Second Partition of Poland

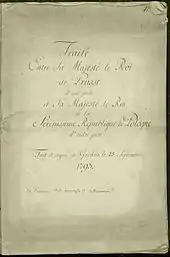
The Treaty of Grodno between Prussia and Poland (a French edition), later referred to as the Second Partition Treaty

On 23 January 1793, Prussia signed a treaty with Russia, agreeing that Polish reforms would be revoked and both countries would receive broad swaths of Commonwealth territory. Russian and Prussian troops took control of the territories they claimed, with Russian troops already present, and Prussian troops meeting only limited resistance. In 1793, deputies to the Grodno Sejm, the last Sejm of the Commonwealth, in the presence of Russian forces, agreed to the Russian and Prussian territorial demands. The Grodno Sejm became infamous not only as the last sejm of the Commonwealth, but because its deputies had been bribed and coerced by the Russians (Russia and Prussia wanted legal sanction from Poland for their demands).